John Stone (baseball)

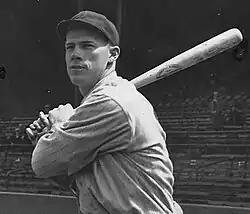
Stone, circa 1932

John Thomas Stone (October 10, 1905 – November 30, 1955), nicknamed "Rocky," was an American baseball outfielder. He played 11 season in Major League Baseball for the Detroit Tigers (1928–1933) and Washington Senators (1934–1938). Stone hit over .300 seven times and had a career batting average of .310.